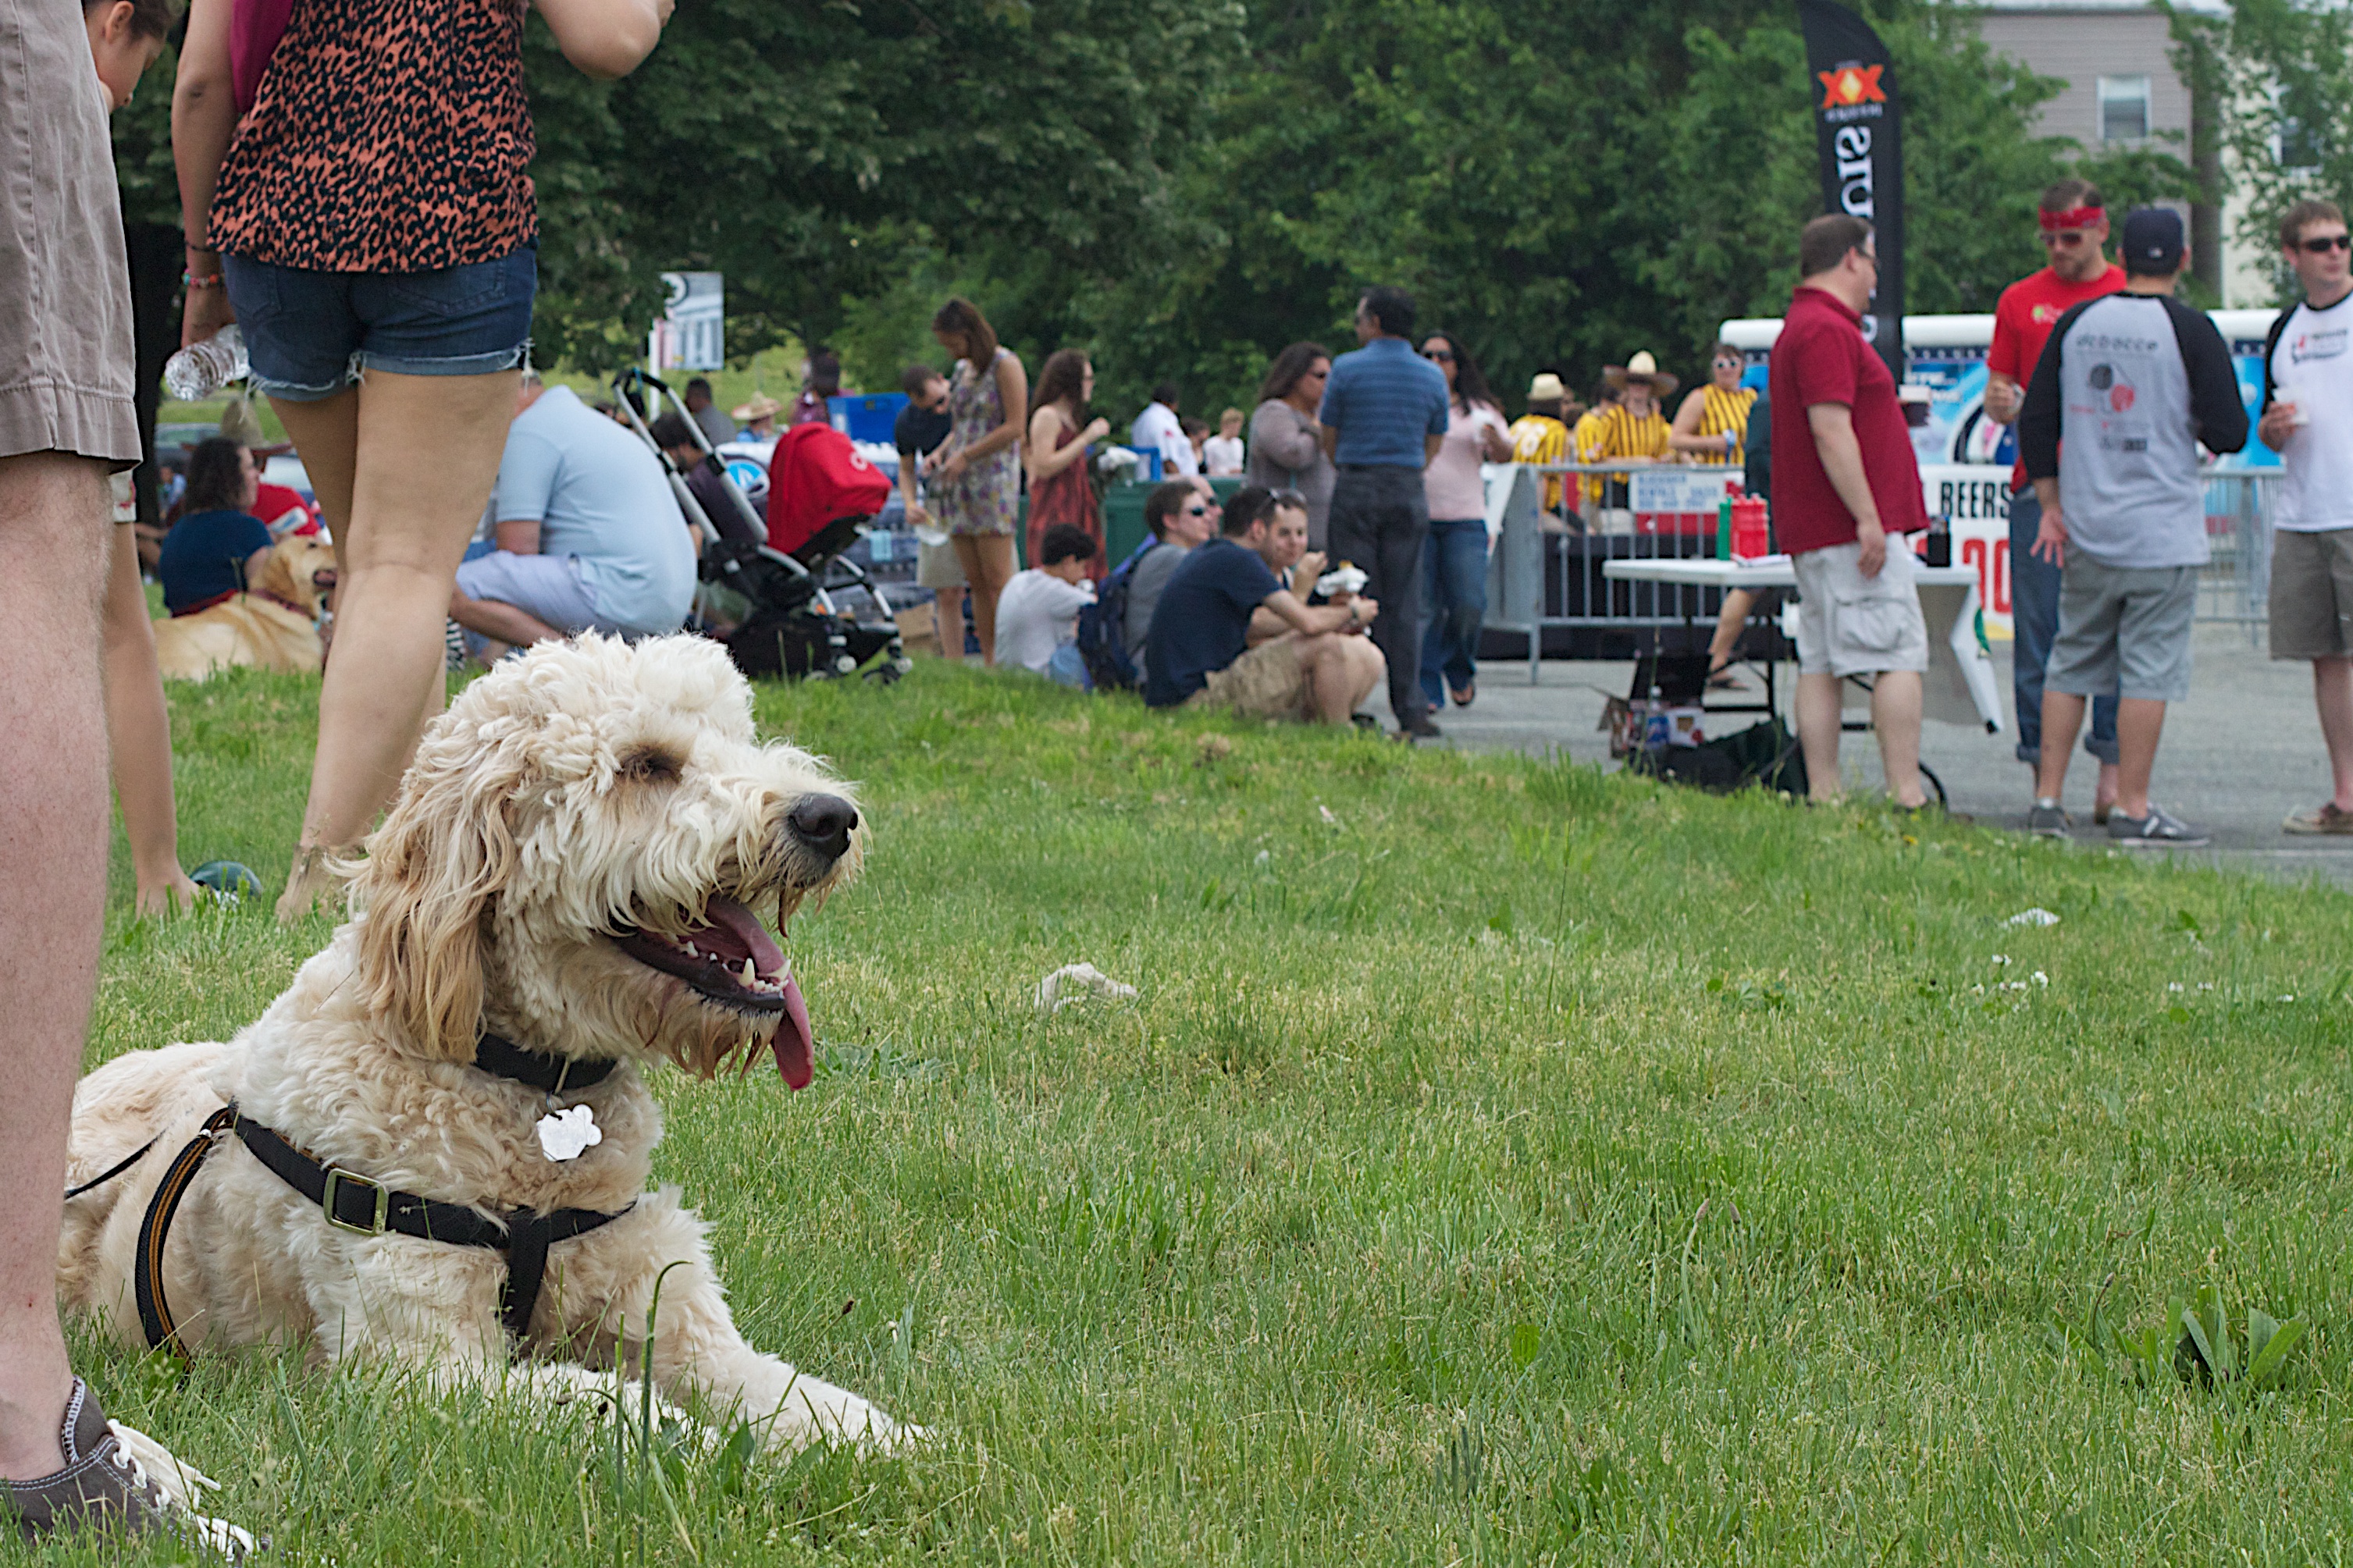
dog, mammal, canonef50mmf14usm, dog like mammal, dog crossbreeds, conformation show